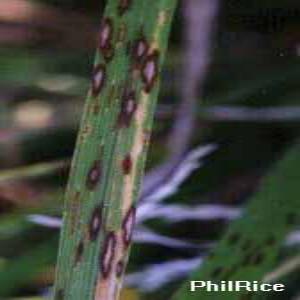
Disease: Blast